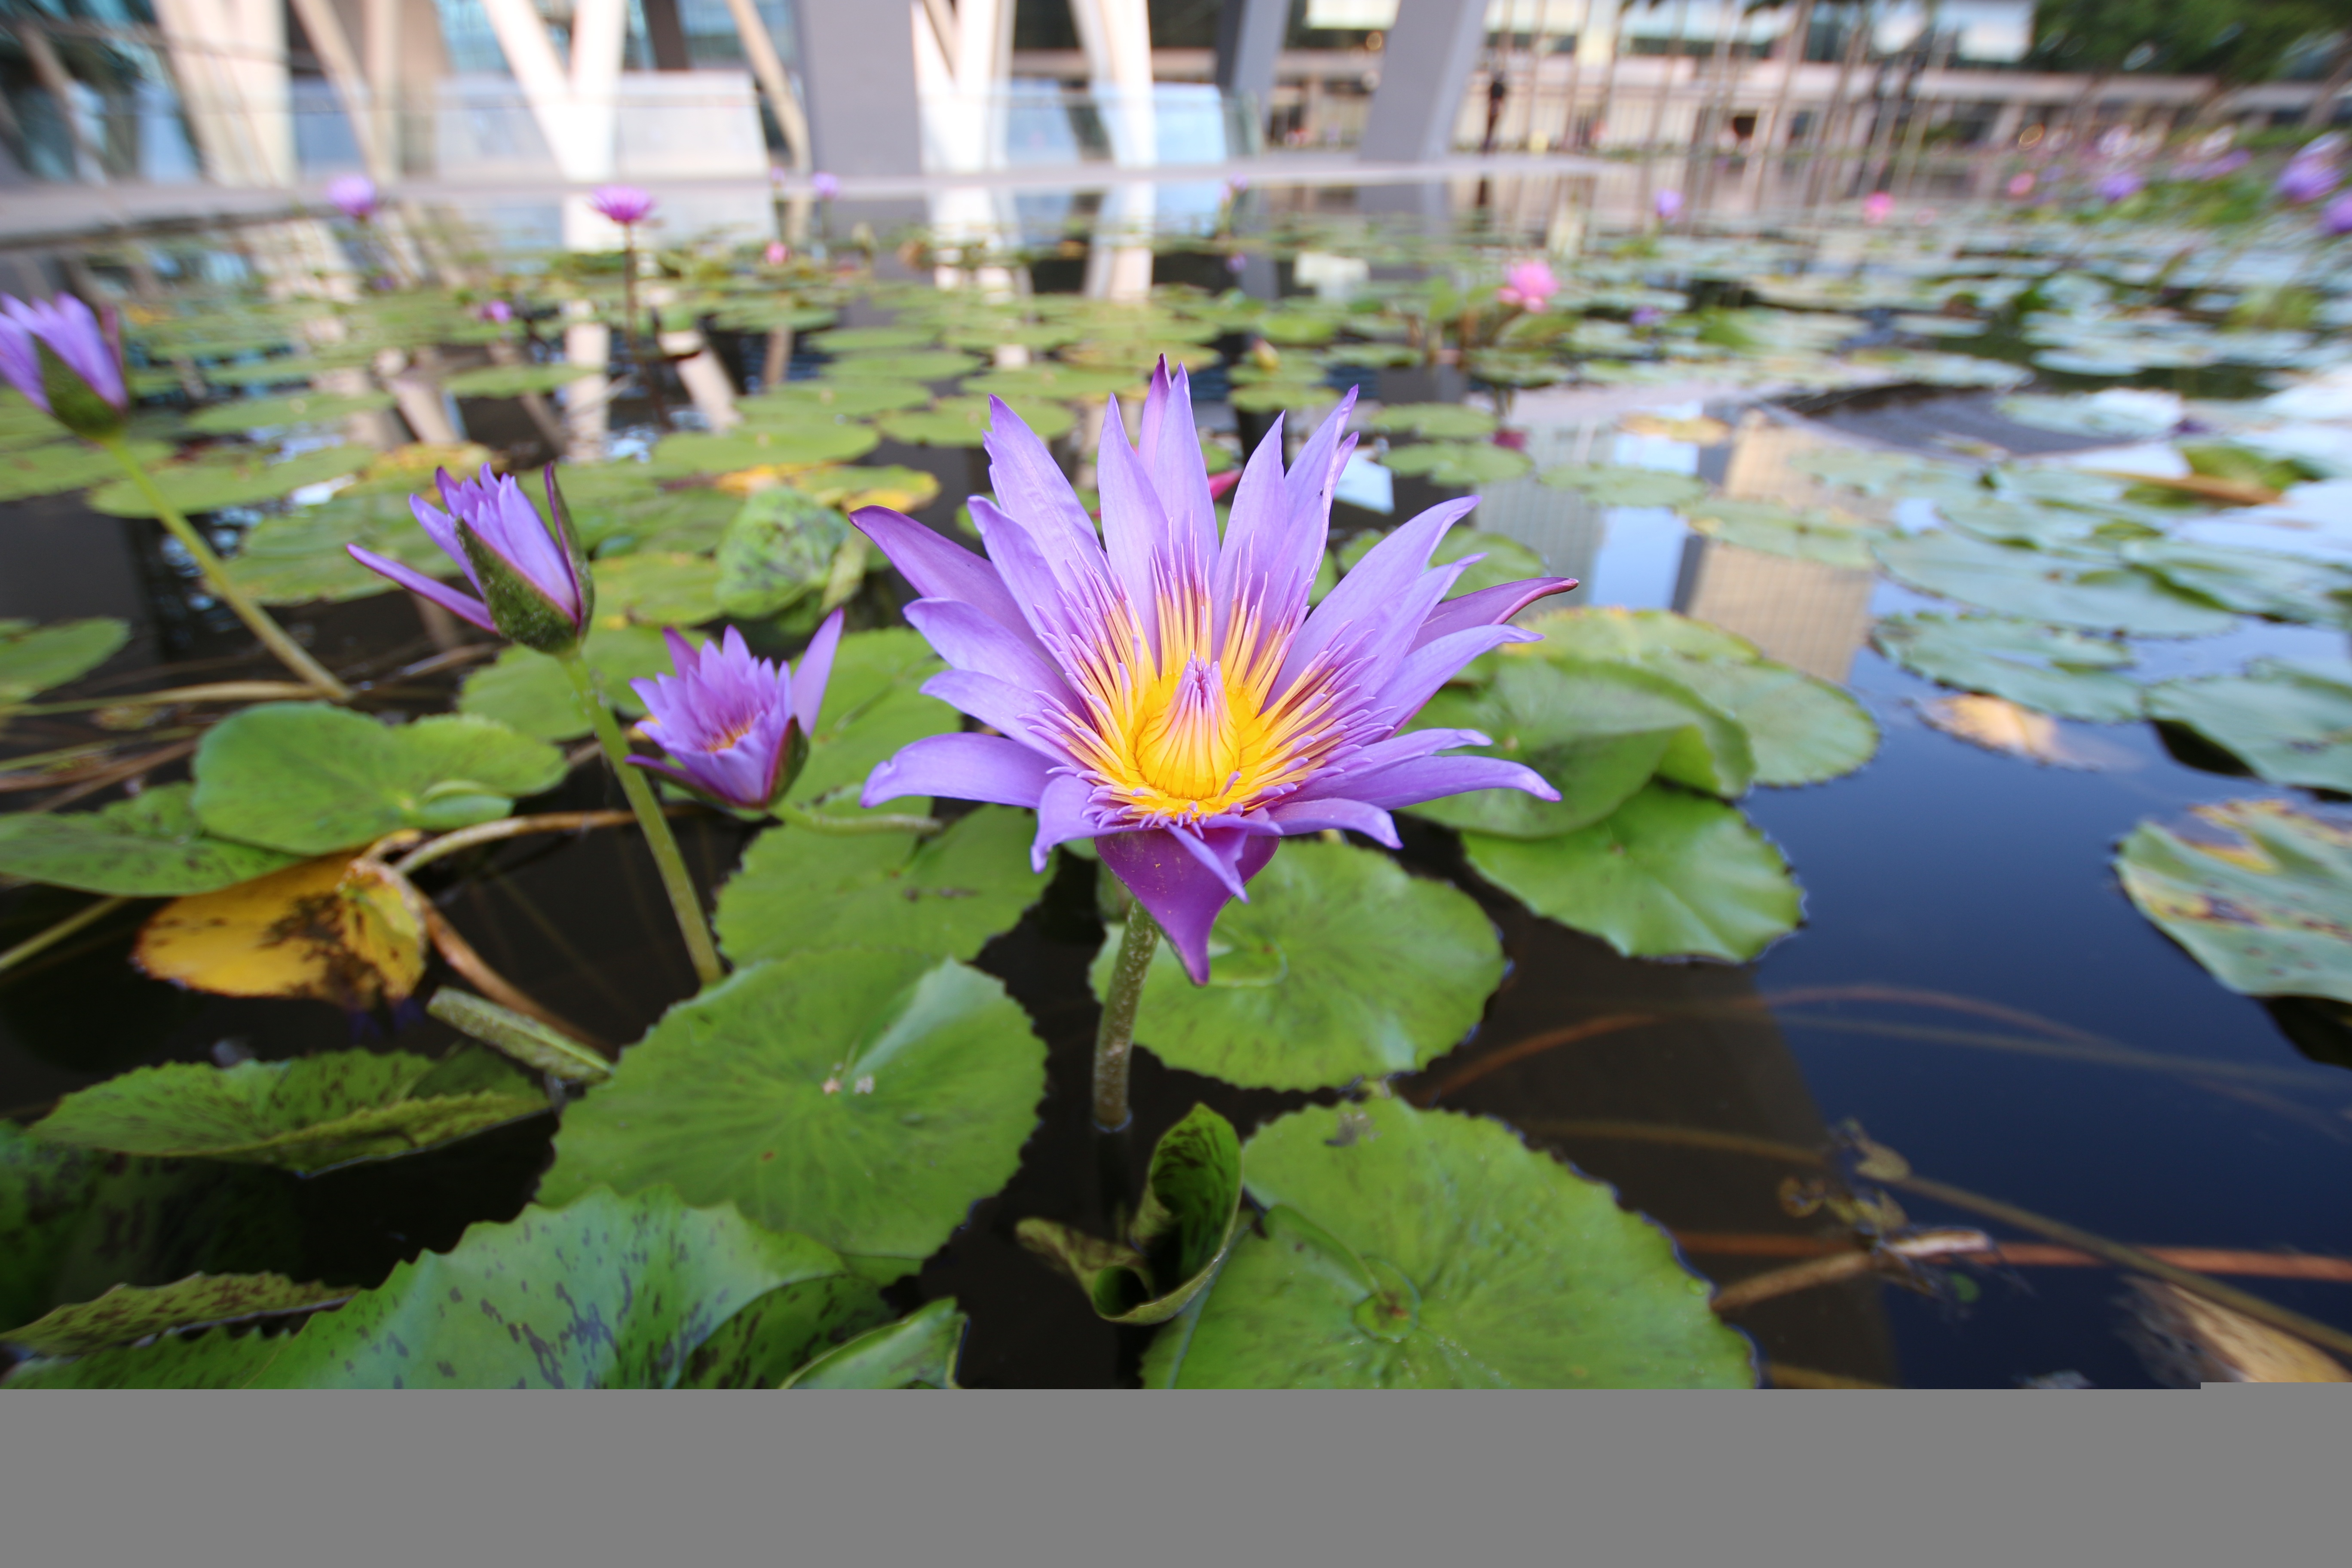
nature, plant, leaf, flower, purple, green, botany, garden, aquatic plant, flora, wildflower, beautiful, waterlily, flowering plant, annual plant, land plant, violet family